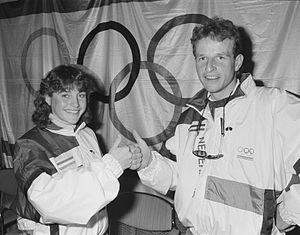
Les Jeux olympiques d'hiver de 1988, officiellement connus comme les XVᵉˢ Jeux olympiques d'hiver, ont lieu à Calgary au Canada du 13 au 28 février 1988. L'Association de développement olympique de Calgary créée en 1957 prépare des candidatures pour accueillir les Jeux olympiques d'hiver de 1964 puis de 1968, toutes deux en vain. Calgary obtient l'organisation des Jeux d'hiver de 1988 lors de sa troisième candidature en s'imposant face aux villes de Falun en Suède et Cortina d'Ampezzo en Italie. Le Canada accueille les Jeux olympiques pour la deuxième fois après les Jeux d'été de 1976 à Montréal et, après huit candidatures, ses premiers Jeux d'hiver. Tous les sites sont situés à Calgary à part le Centre nordique de Canmore, qui accueille les épreuves de ski de fond et de biathlon, et la station de Nakiska, qui reçoit celles de ski alpin. Le comité d'organisation est aidé par des contributions des gouvernements du Canada, de la province de l'Alberta et de la ville de Calgary pour financer les Jeux. Grâce à un contrat de télédiffusion d'un montant record signé avec la chaîne américaine ABC, il obtient un bénéfice.